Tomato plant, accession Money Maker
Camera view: bottom (45 deg); turntable rotation: 30 degrees
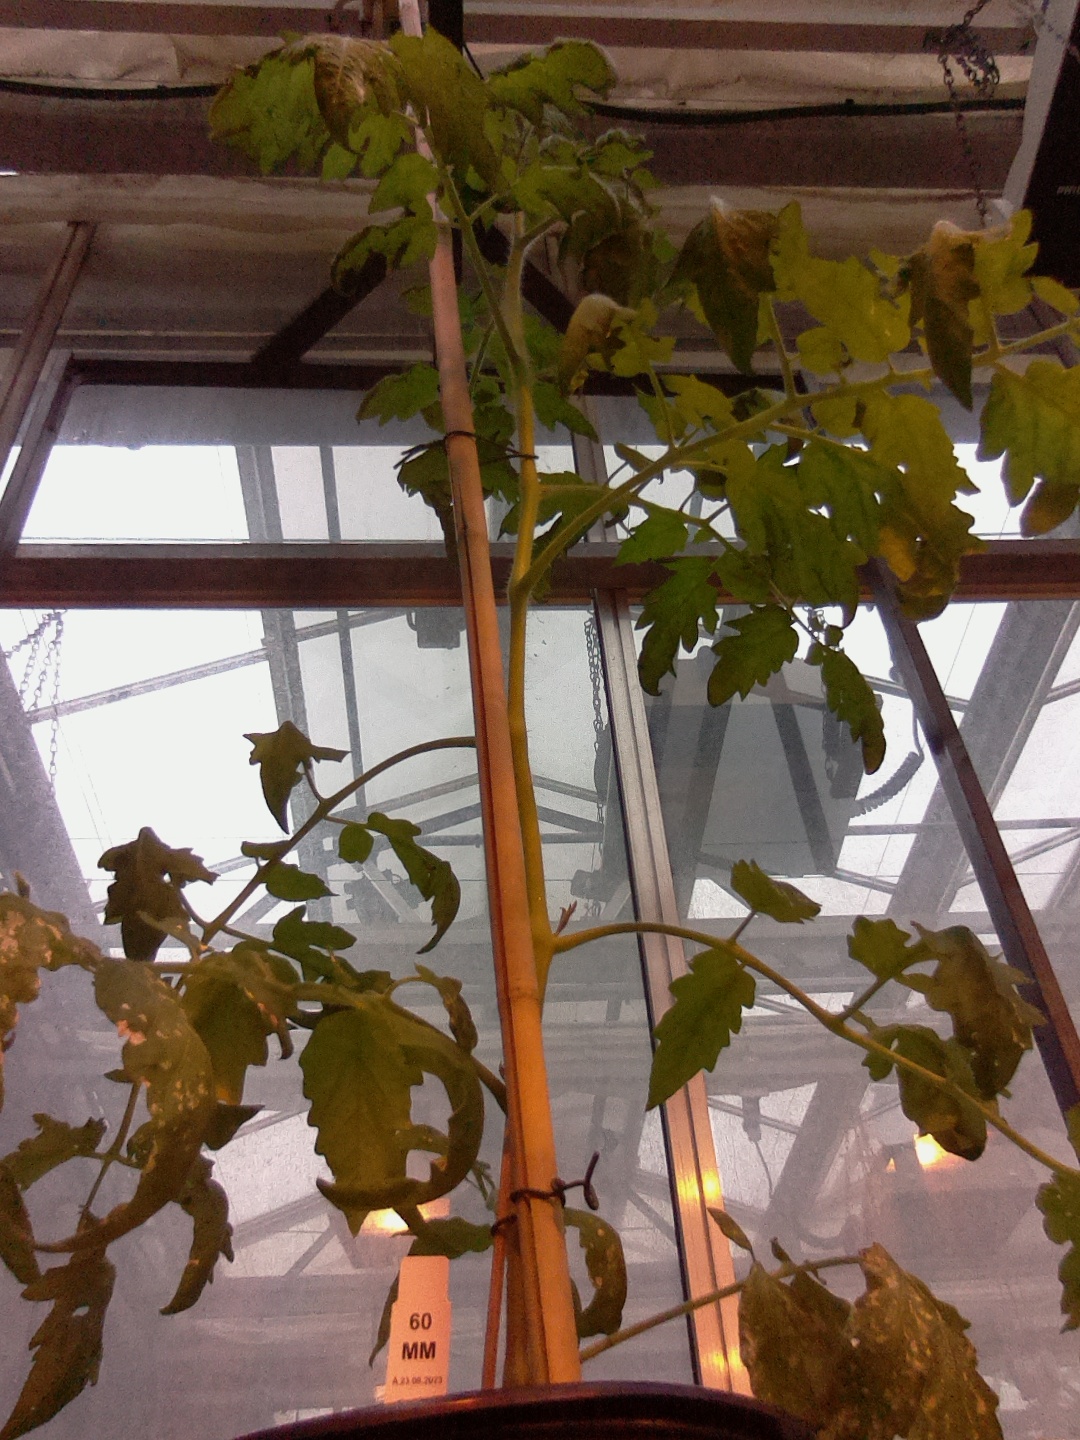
BBCH growth stage 67: Full flowering, 70%-80% of flowers open, more petals falling